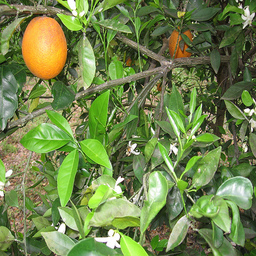
Label: Orange